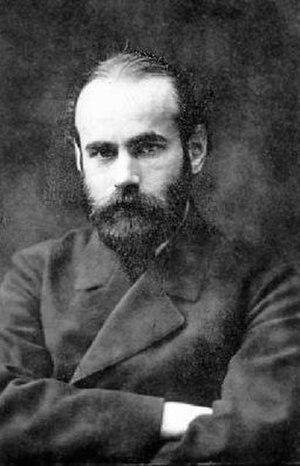
Max Wertheimer est un psychologue allemand, l'un des fondateurs de la psychologie de la forme avec Kurt Koffka et Wolfgang Köhler.